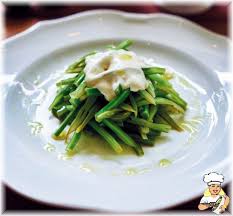
Yemek: taze_fasulye